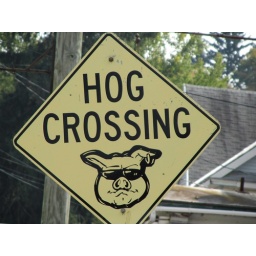
&amp;quot;Hog Crossing&amp;quot; road sign in New York, USA. Photographed on 24 September 2010.Joint copyright Auddry Bendus and Arthur Chapman.